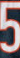
Number: 5